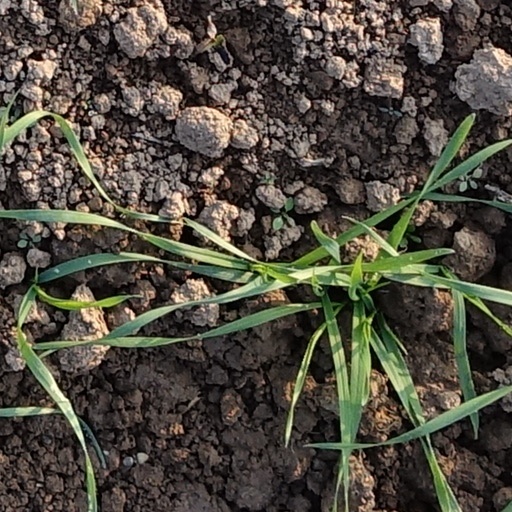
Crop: wheat